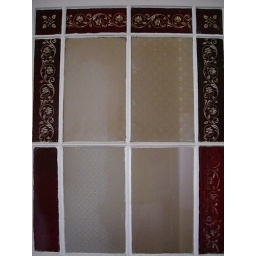
The glass door in the passage